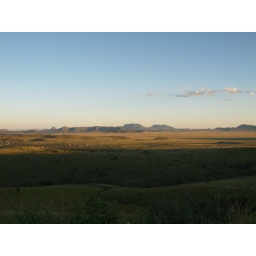
Davis Mountains Texas State Park in the Chihuahuan Desert 2010 trees blue sky